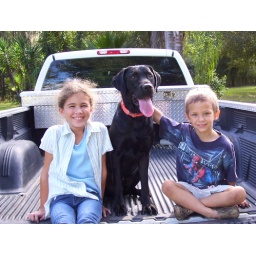
The one in the light blue shirt is me thats my dog Louie and my brother.